Snyder Rini

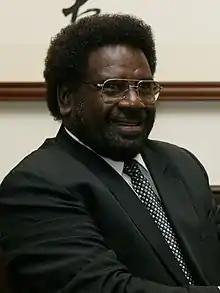
Rini in 2004

Snyder Rini (born 27 July 1948) is a Solomon Islands politician who was briefly the prime minister of Solomon Islands from April to May 2006 and was Minister for Finance and Treasury 2000–2001, 2002–2003, 2007–2010 and 2014–2017. He has represented the Marovo constituency in National Parliament since 1997.